Sassuolo

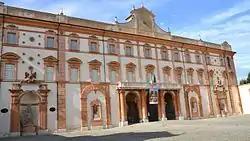
the Ducal palace of Sassuolo

The industrial growth of Sassuolo began in the 1950s. Eighty percent of all Italian ceramic tiles are produced here, with more than 300 ceramic factories operating in the Sassuolo district (as Marazzi Group, Refin and Marca Corona). The city is currently the centre of Italian tile industry and one of the most important tile producers in the world.